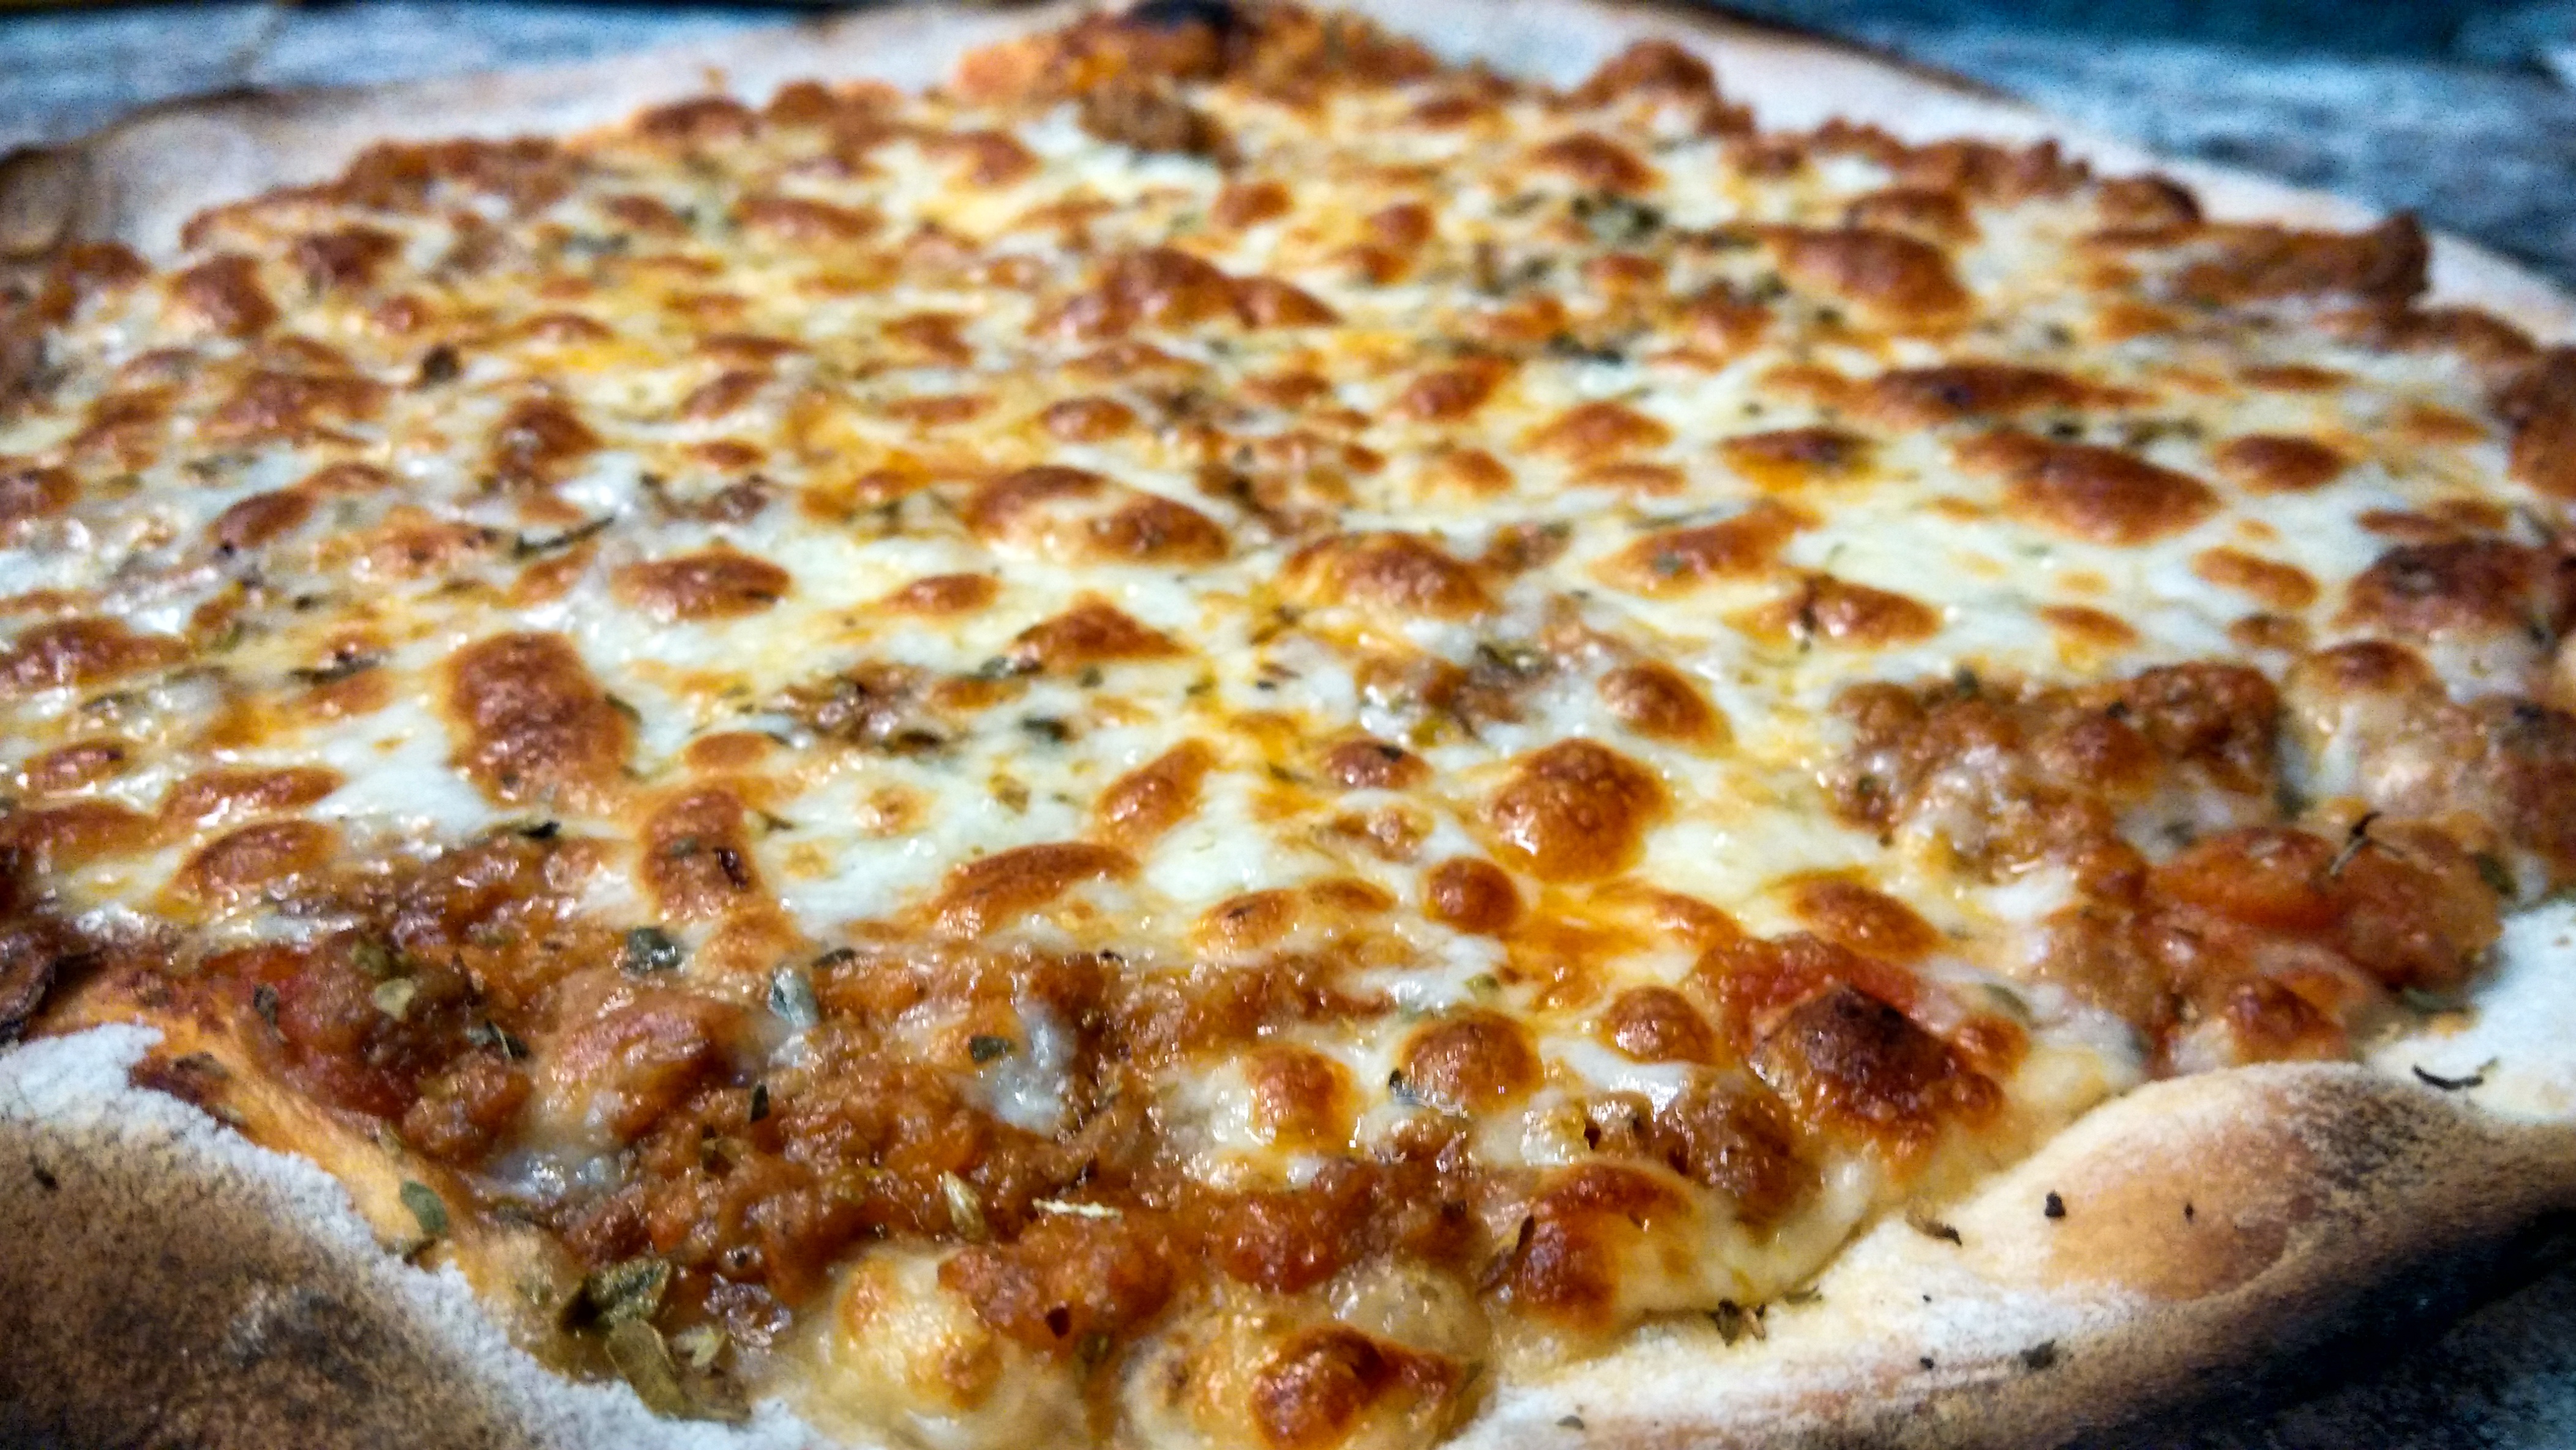
dish, food, dessert, meat, cuisine, pizza, cheese, baked, che, mozzarella, baked goods, bolognesa, italian food, pizza cheese, european food, zwiebelkuchen